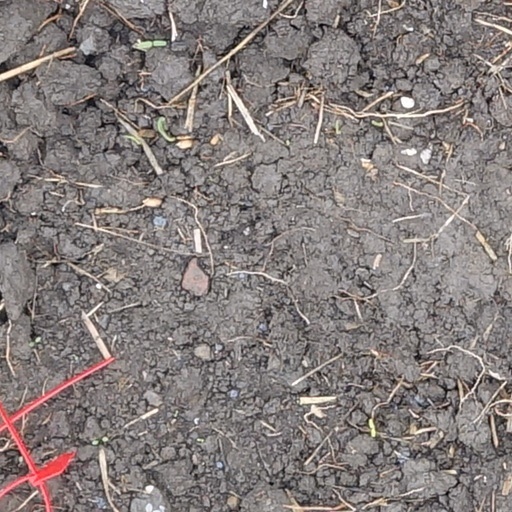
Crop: wheat